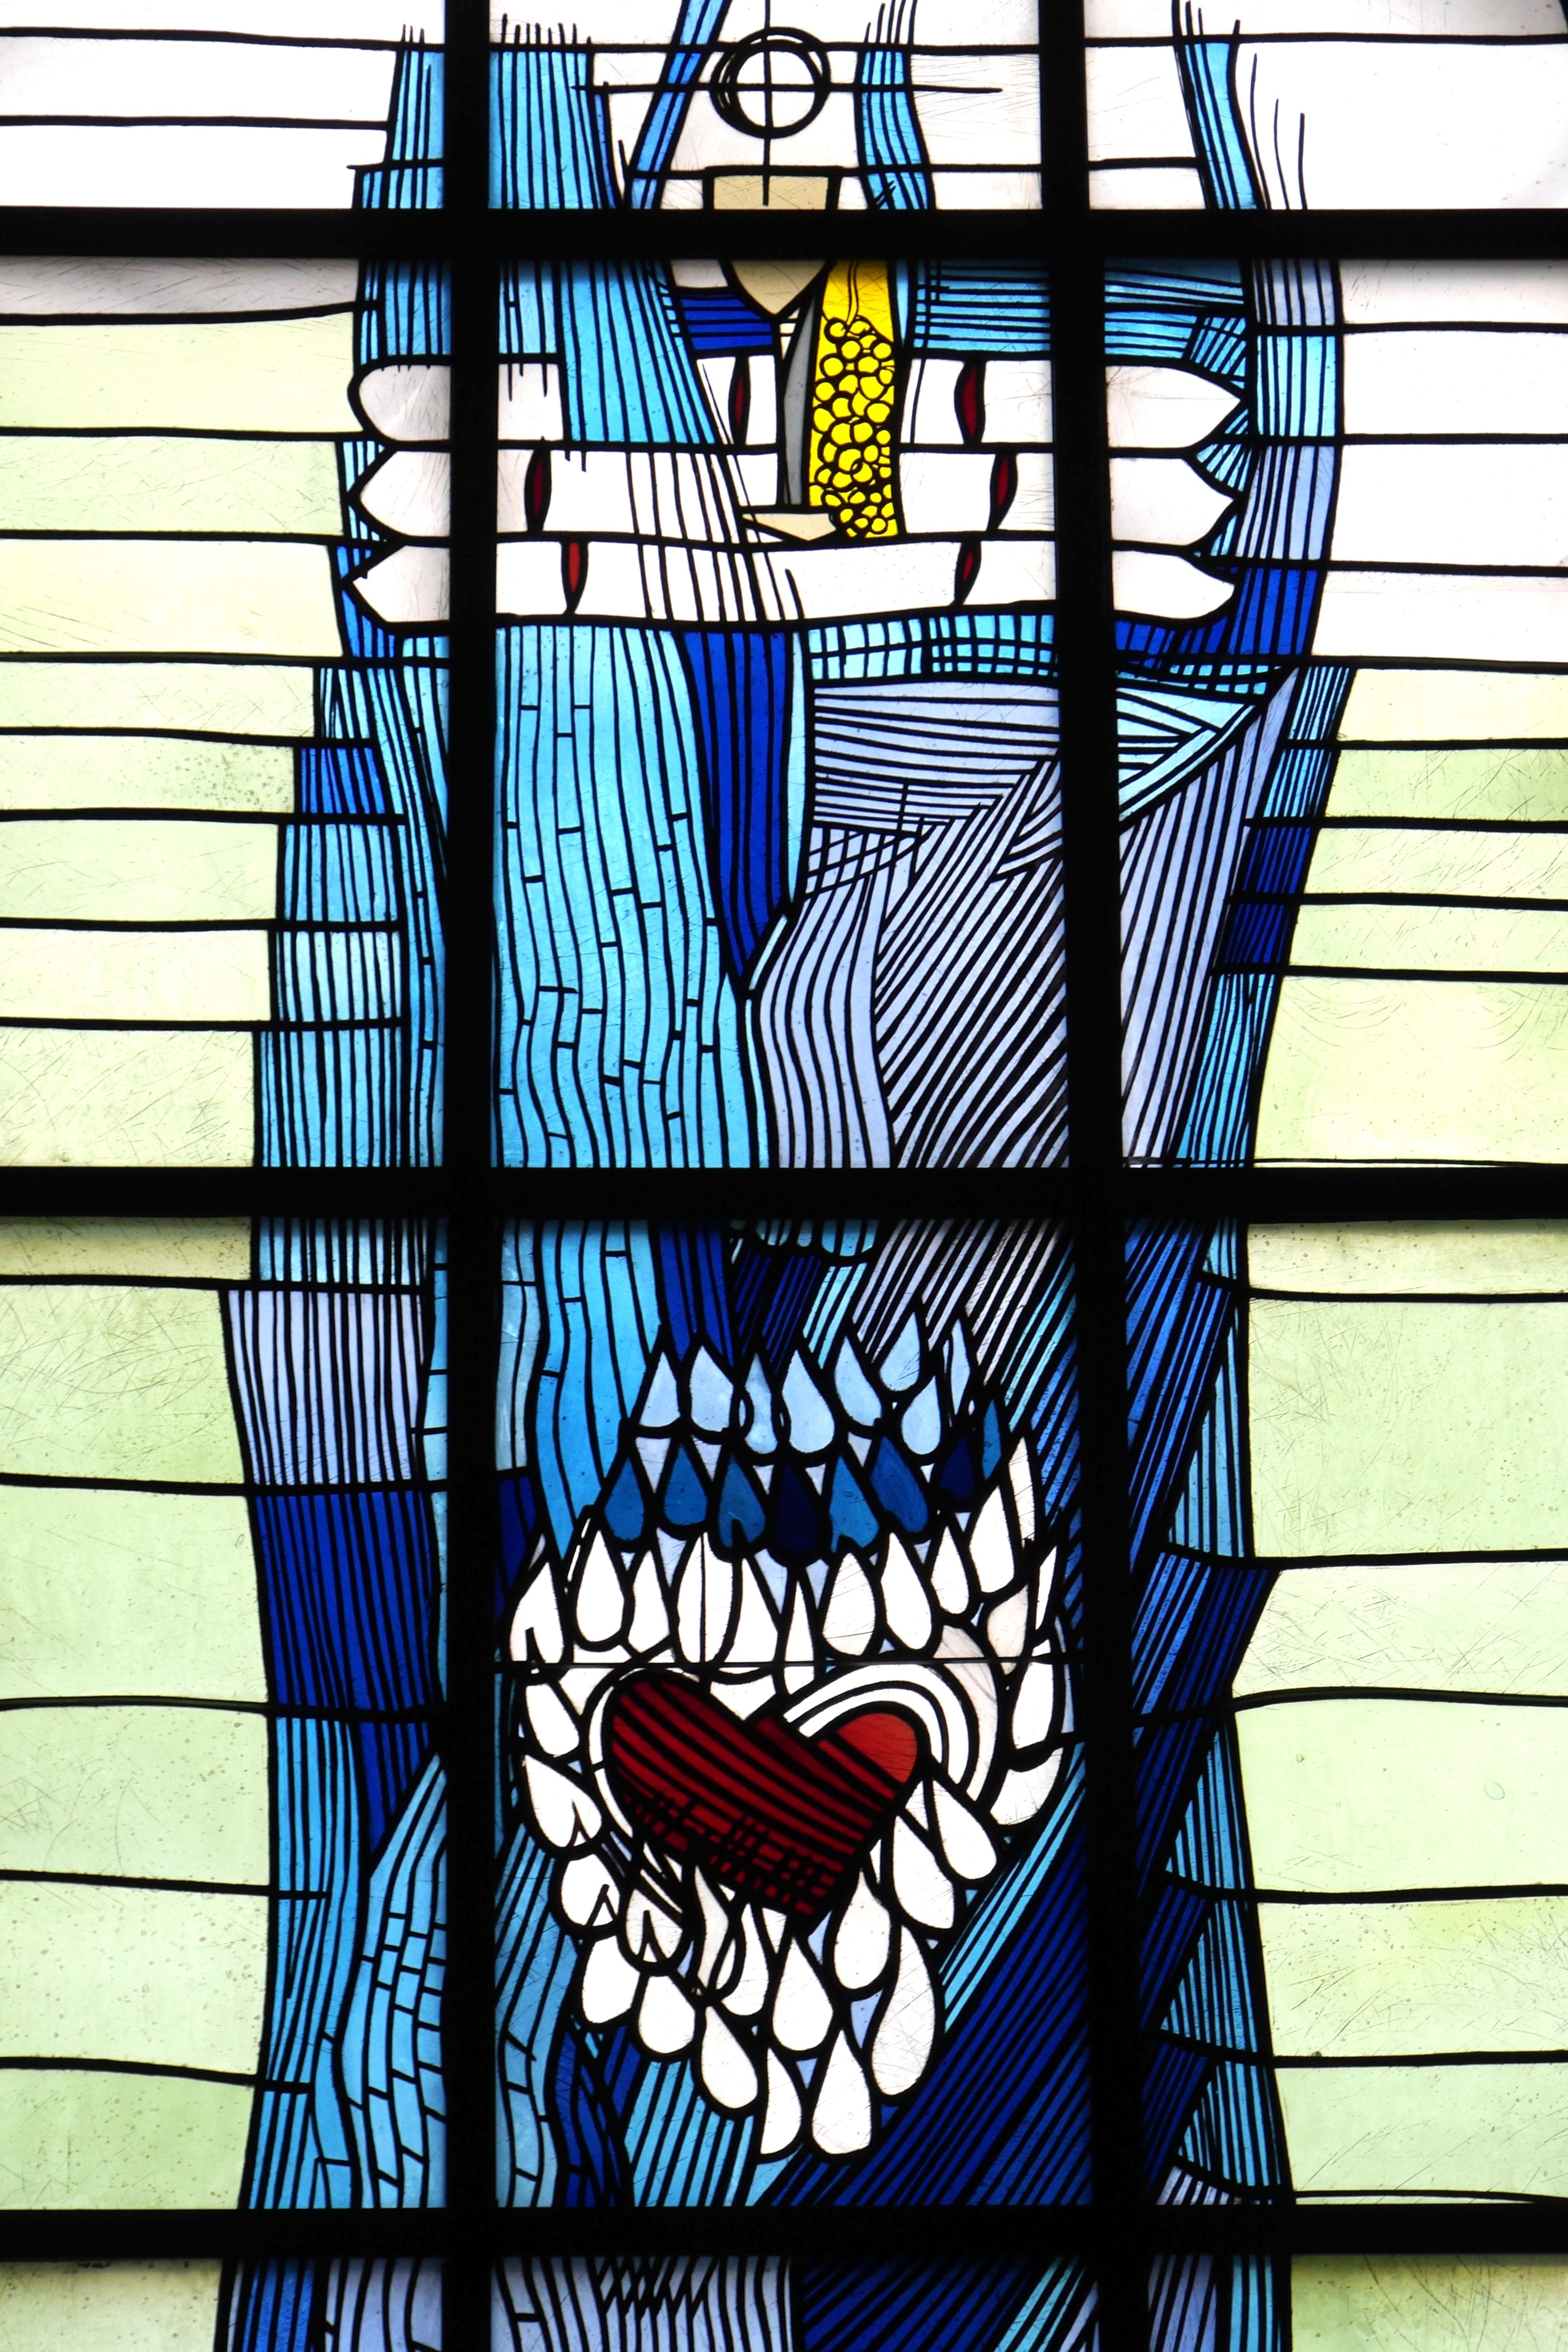
window, glass, line, material, stained glass, art, illustration, symmetry, modern art, church window, glass window, w rzburg, kiliansdom